Crystal Palace F.C. league record by opponent

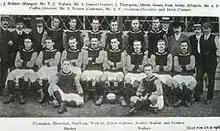
An association football team

Crystal Palace Football Club is a professional association football club based in Selhurst, South London, England. Founded in 1905, the club first played in the Southern League, and competed in this league for eleven seasons before being elected to play in the Football League in 1920 as members of the Third Division. Palace won the Third Division in their first season immediately gaining promotion to the Second Division. The team achieved their highest league placing in the 1990–91 season when they finished in 3rd place of the First Division. In 1992 the 22 teams in the First Division broke away from the Football League to form the Premier League, Palace were relegated from the inaugural season in 20th place, level on points with 19th place Oldham Athletic but with an inferior goal difference. The team would rejoin the Premier League and be relegated after one season in 1994, 1997 and 2004. They won the 2013 Football League Championship play-off final to once again be promoted into the Premier League where they currently compete.